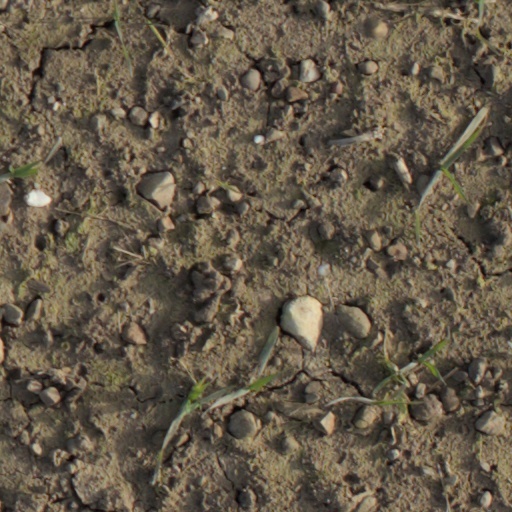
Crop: wheat